Conestoga Parkway

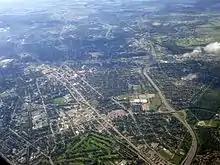
An aerial photograph of an urban area, with the Conestoga Parkway visible from the foreground into the distance

The Conestoga Parkway is a controlled-access freeway serving the twin cities of Kitchener and Waterloo. The route, which forms the rough shape of a backwards "L", serves as the backbone of the two cities. As the concurrency of Highway7 and Highway8 enters the city of Kitchener as a freeway from the west, it takes on the name Conestoga Parkway at the Waterloo Regional Road 70 (Trussler Road) exit at the western edge of the city. The parkway travels east until Highway8 diverges southeast toward Cambridge. Now carrying only the Highway7 designation, the Conestoga Parkway curves northward. At the Frederick Street and Victoria Street interchange, Highway7 exits the parkway and follows Victoria Street east toward Guelph; the parkway henceforth is signed as Highway85 to its northern end, which lies approximately north of the Waterloo city limits.